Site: brandenburg
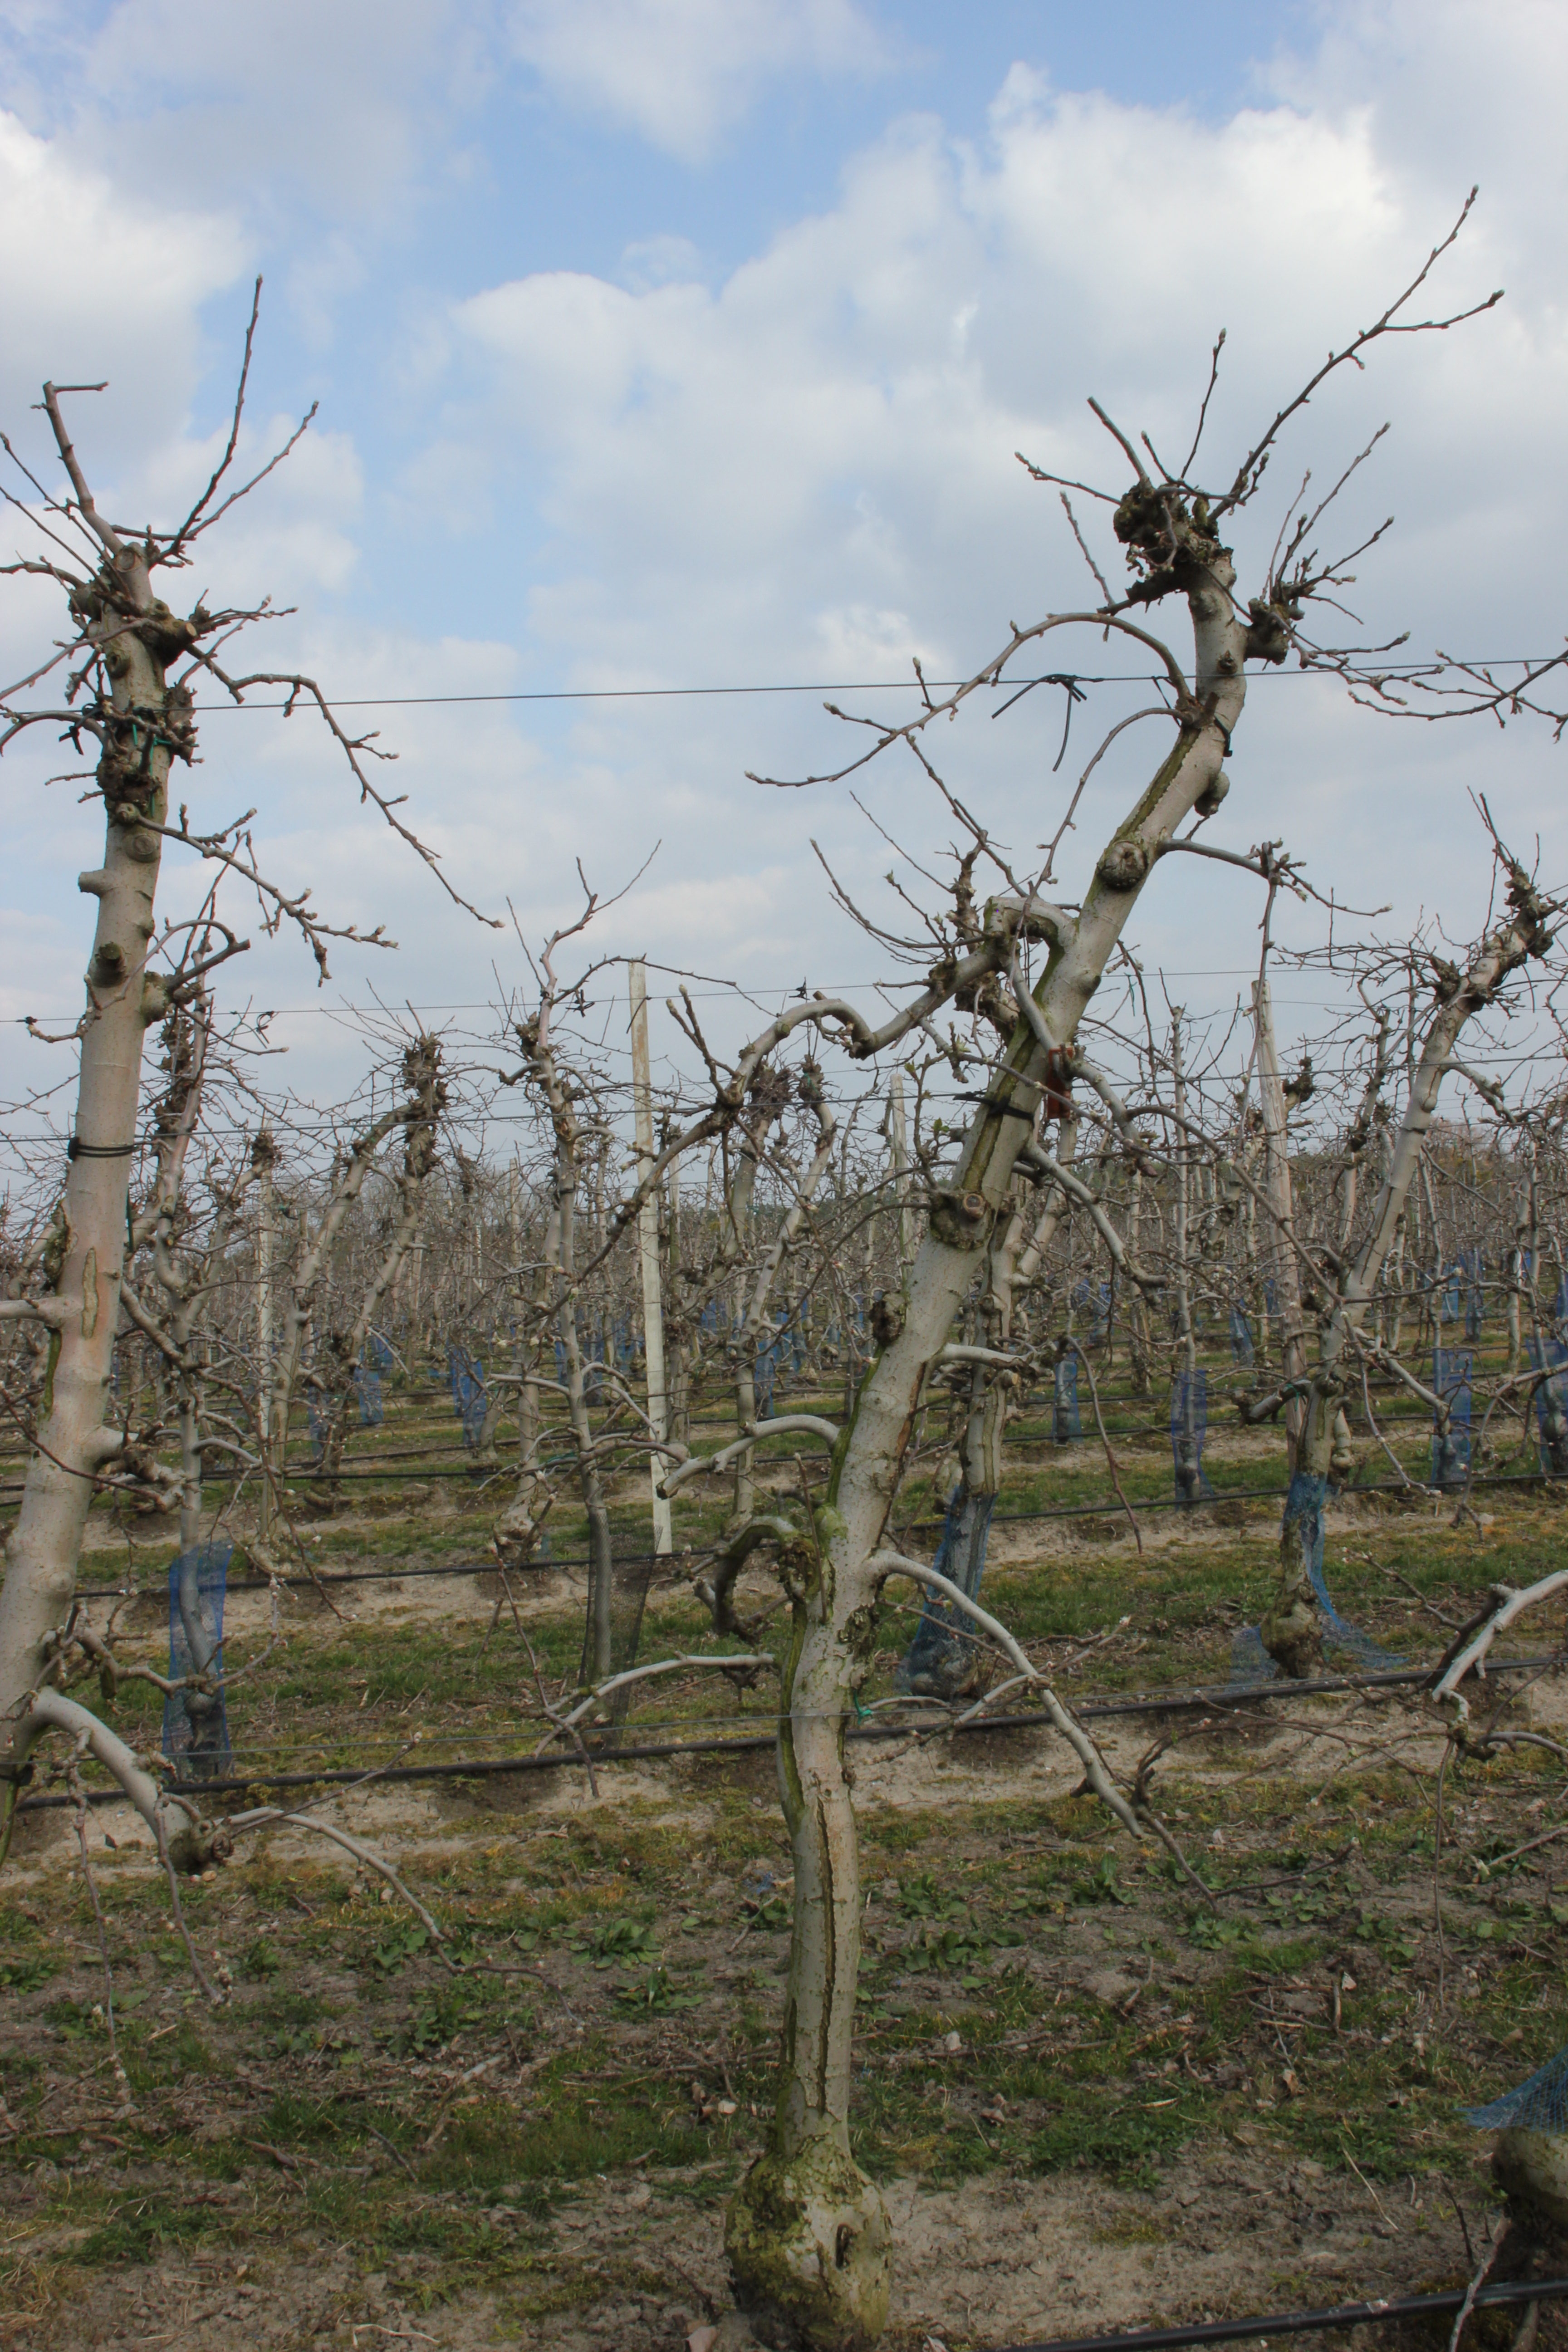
Growth stage (BBCH 03): Bud development